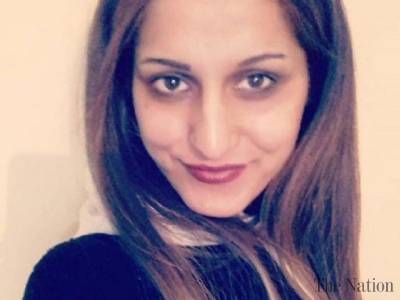
Gender: women